Roman art

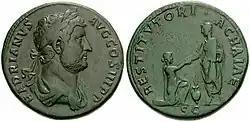
Hadrian, with "RESTITVTORI ACHAIAE" on the reverse, celebrating his spending in Achaia (Greece), and showing the quality of ordinary bronze coins that were used by the mass population, hence the wear on higher areas.

Luxury arts included fancy Roman glass in a great range of techniques, many smaller types of which were probably affordable to a good proportion of the Roman public. This was certainly not the case for the most extravagant types of glass, such as the cage cups or "diatreta", of which the Lycurgus Cup in the British Museum is a near-unique figurative example in glass that changes colour when seen with light passing through it. The Augustan Portland Vase is the masterpiece of Roman cameo glass, and imitated the style of the large engraved gems (Blacas Cameo, Gemma Augustea, Great Cameo of France) and other hardstone carvings that were also most popular around this time.